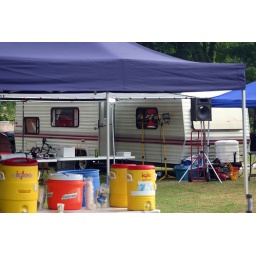
June 1st LR Sprint TRI with the swim in the ski lake and the bike and run on the NLR River trail